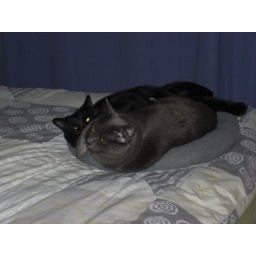
Loki and Freya (my two cats) napping in their cat bed